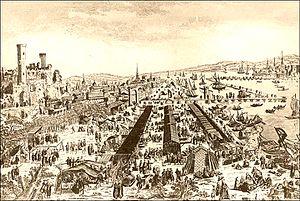
Foire de Beaucaire XVIIIe
La foire de Beaucaire, aussi appelée Foire de la Madeleine, fondée en 1217, par Raymond VI de Toulouse donna à cette cité du Languedoc rhodanien le statut de capitale française des marchandises. Beaucaire tint ce rôle jusqu'à l'avènement du chemin de fer.